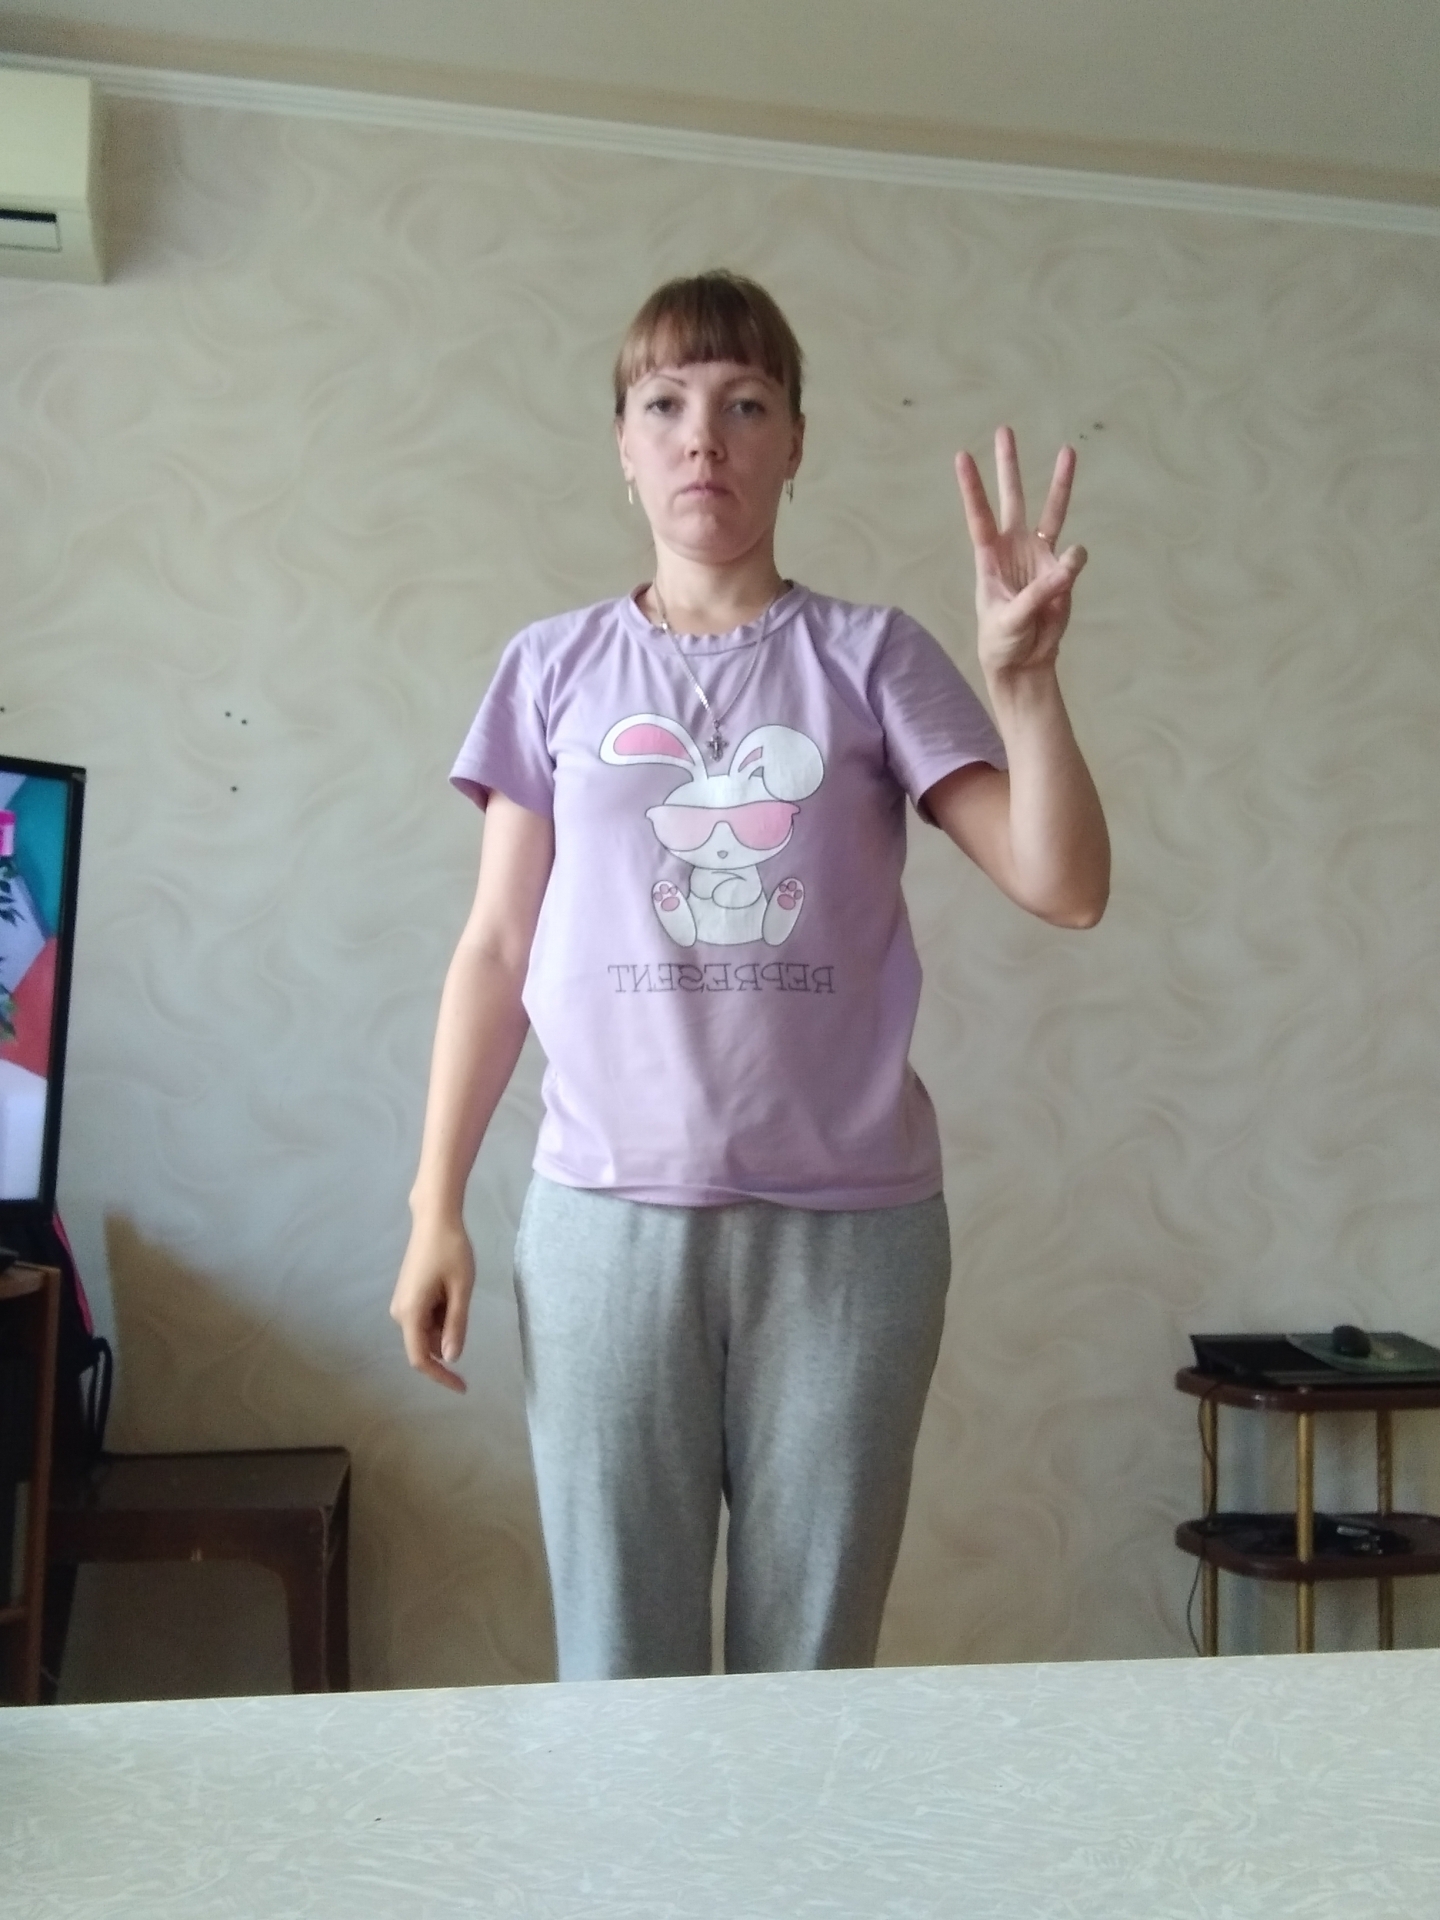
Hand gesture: three